Roman Catholic Territorial Prelature of Alto Xingu-Tucumã

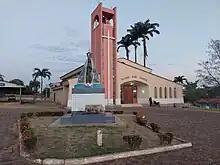
Cathedral of Our Lady of Aparecida

The Territorial Prelature of Alto Xingu-Tucumã is a Roman Catholic territorial prelature located in the city of Tucumã in the ecclesiastical province of Santarém in Brazil.